System archetype

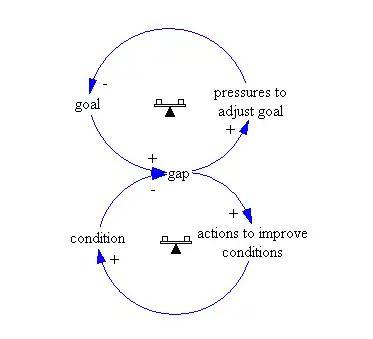
Eroding goals

Example: balancing the public debt, sliding limits of environmental pollution